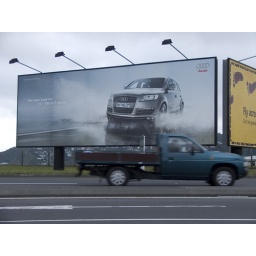
Taken near Wellington Airport, I like the motion with the truck and the car in the advertising over the top.